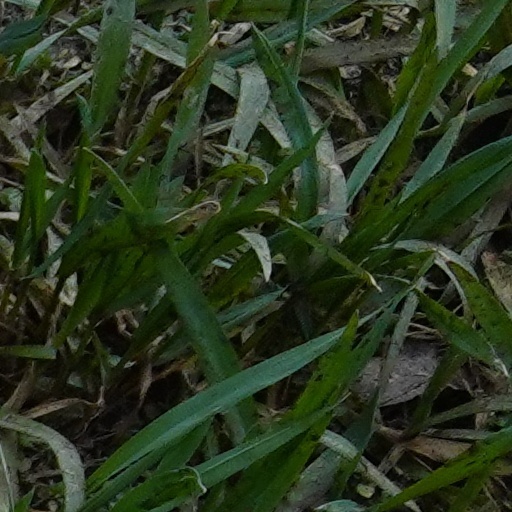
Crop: wheat